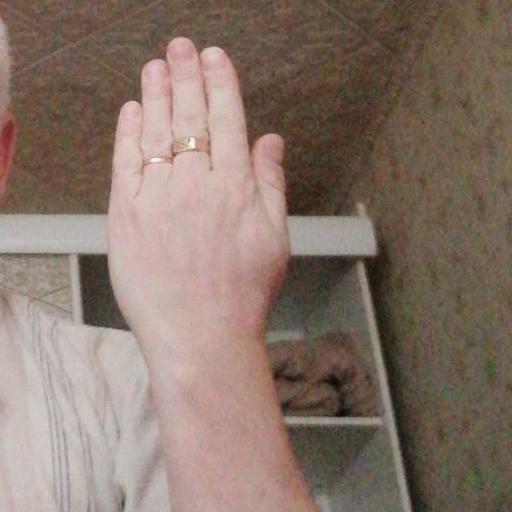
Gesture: stop_inverted